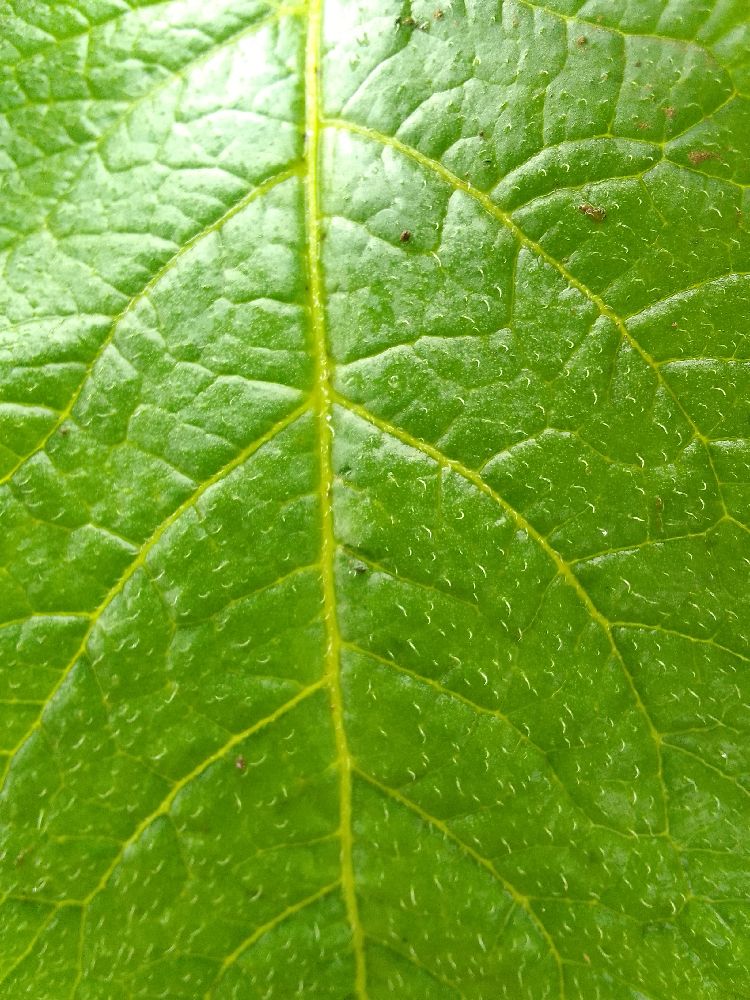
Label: Healthy